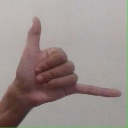
अक्षर: द